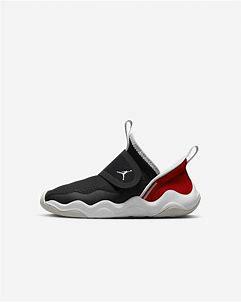
Brand: Jordan
Model: 23 7